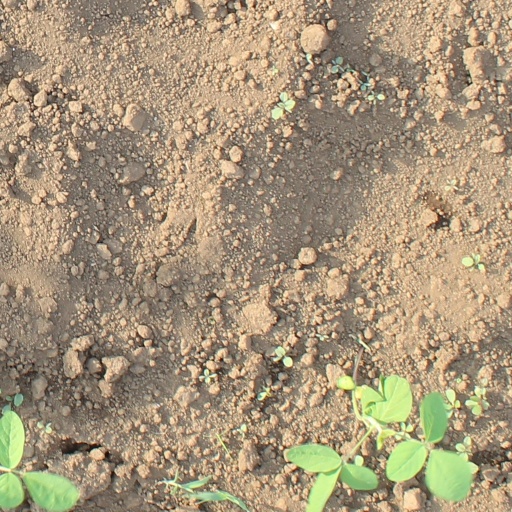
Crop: soybean